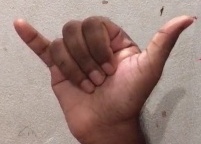
ASL sign: Y